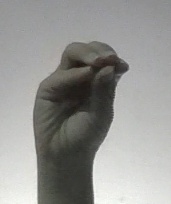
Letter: ha